Kaitokudō

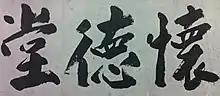
Kaitokudō by Sekian Miyake

The Kaitokudō (Japanese:懐徳堂) was a merchant academy located in Osaka, Japan, during the Tokugawa period. Although it opened its doors in 1724, it was founded officially in 1726 by Nakai Shūan. It remained a public institution until 1868, although there have been modern revivals.